Taramani (film)

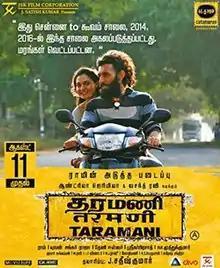
Poster

Taramani is a 2017 Indian Tamil-language drama film written and directed by Ram. He co-produced the film with J. Satish Kumar under his production company Catamaran Productions. The film stars Andrea Jeremiah, Vasanth Ravi and Adrian Knight Jesly, with Anjali appearing in a cameo. The venture began production in August 2013 and was released after several delays on 11 August 2017. The film was received with positive reviews and it was a sleeper hit at the box office. "Eyes Wide Shut", " Y tu mamá también " and "Knife in the Water" were the inspirations for this film